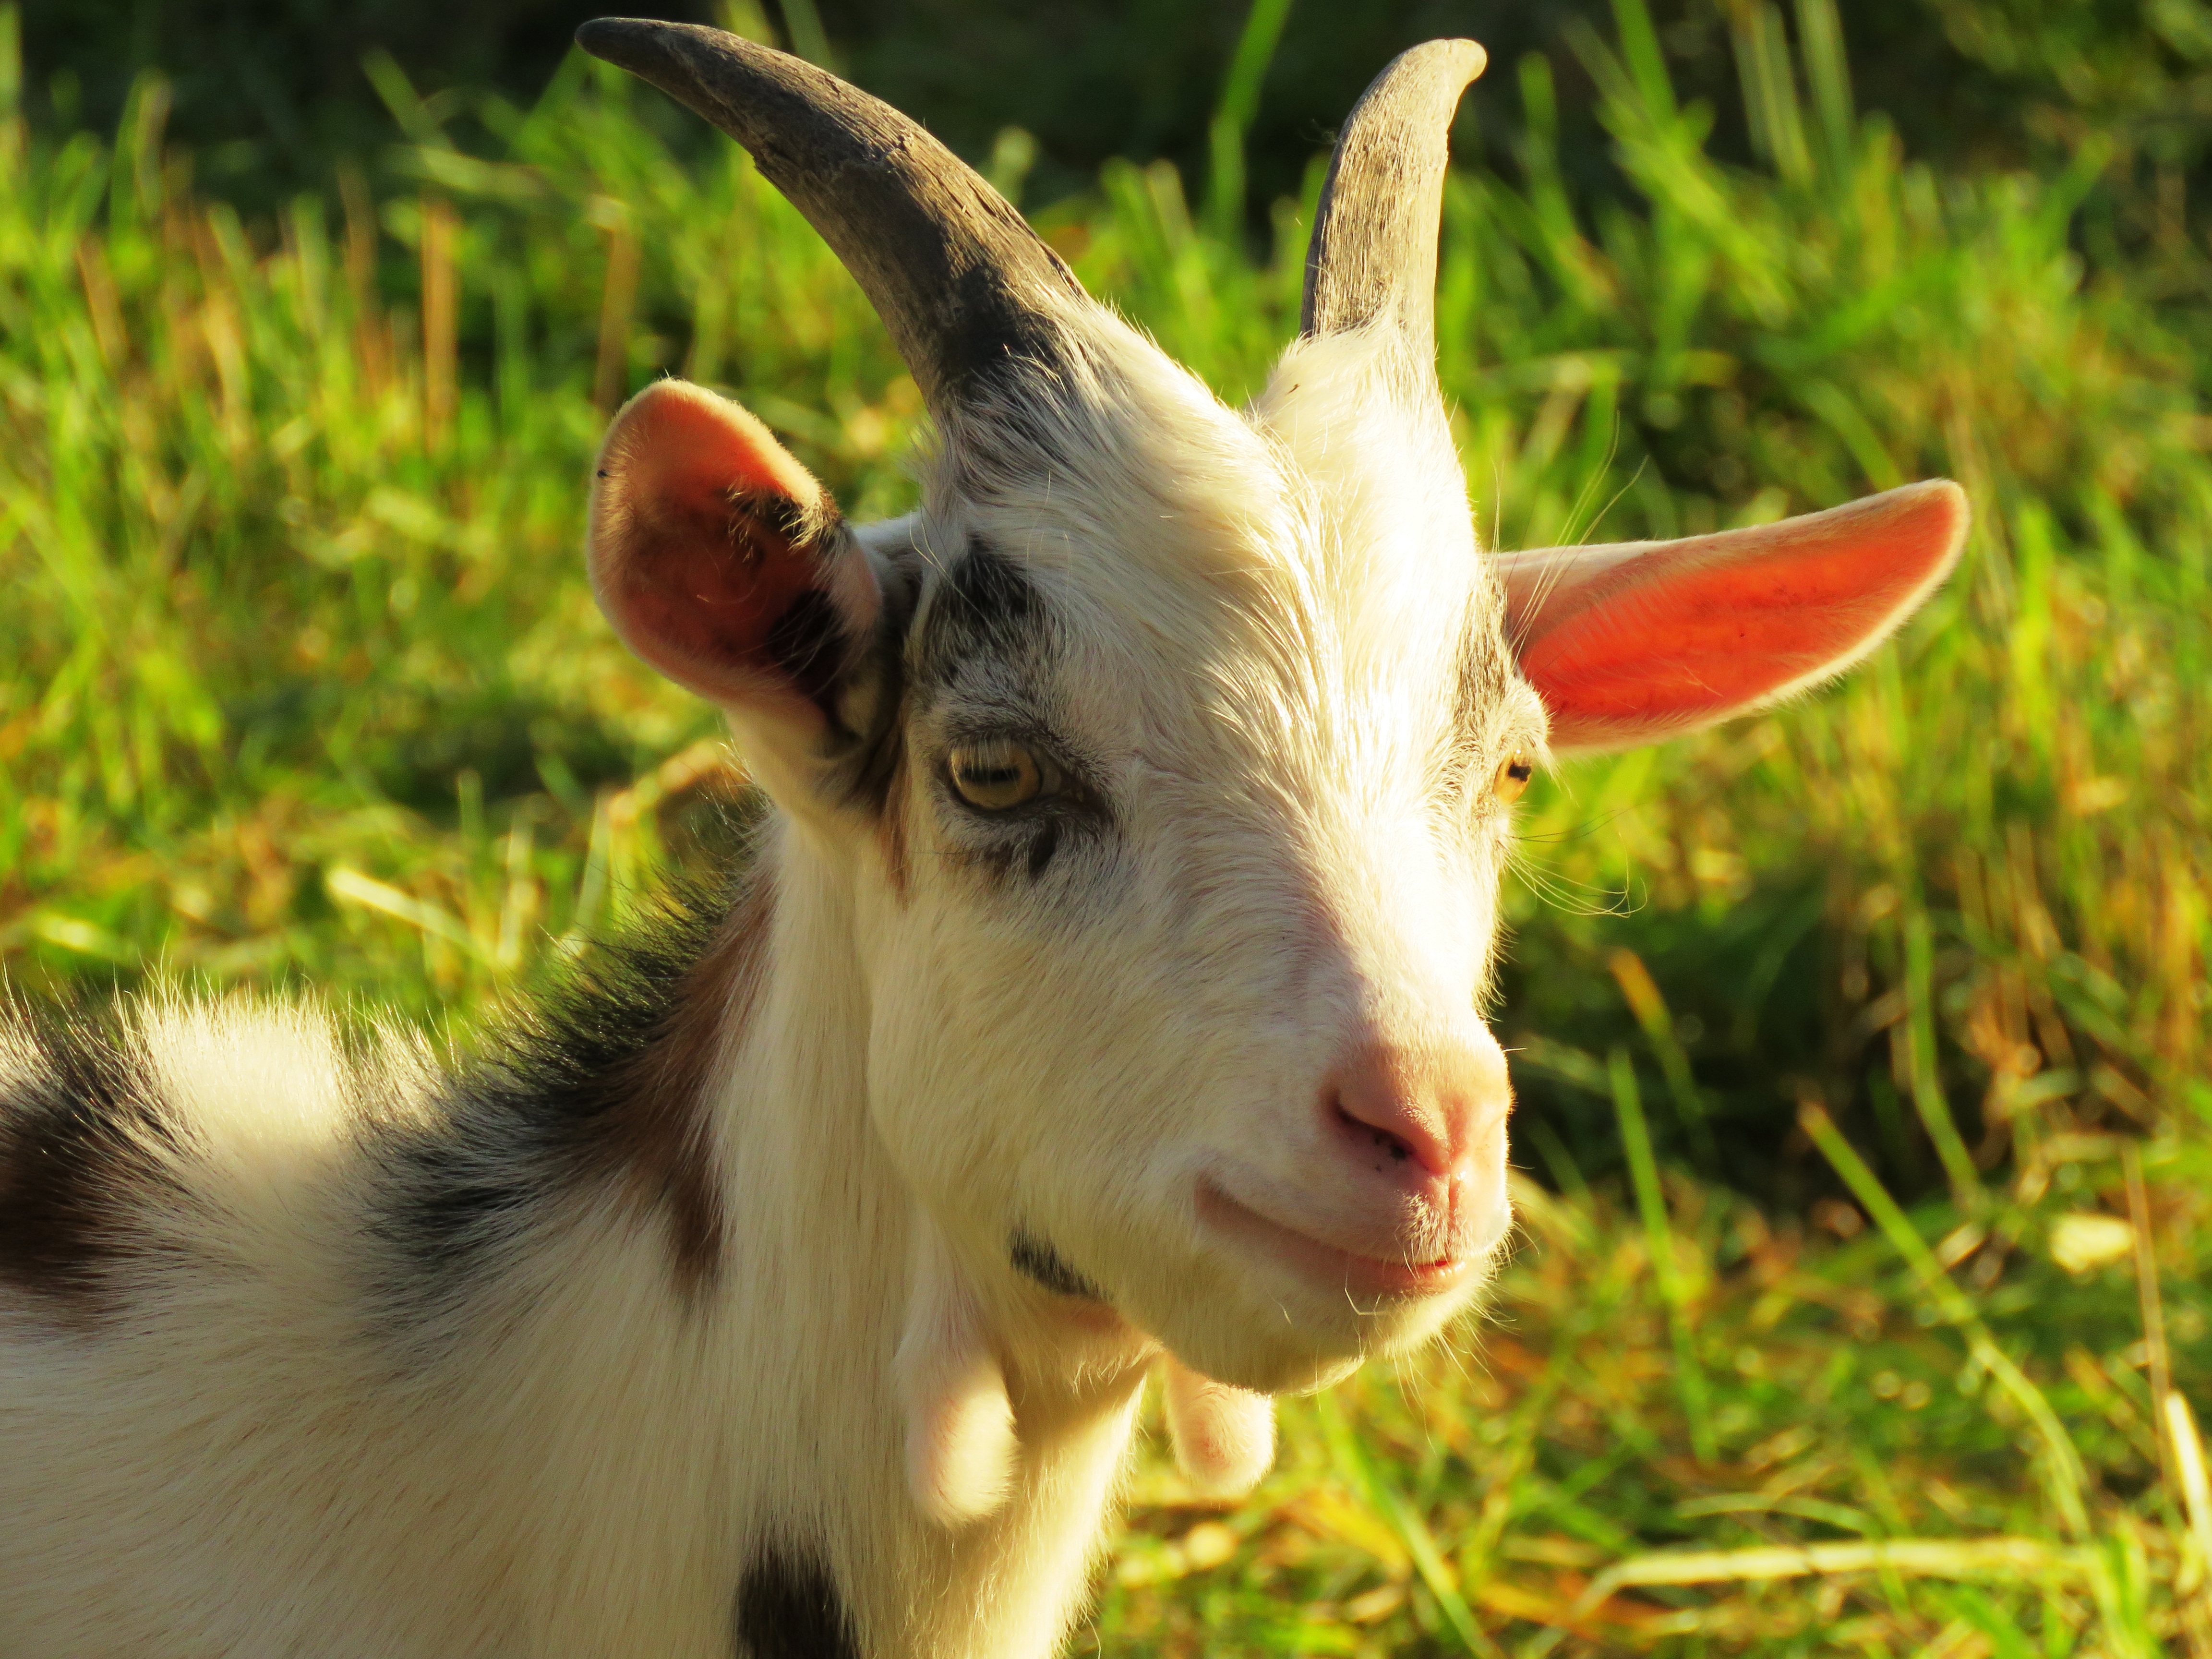
grass, meadow, male, wildlife, goat, horn, pillar, pasture, grazing, livestock, mammal, fauna, lamb, goats, vertebrate, horns, ruminant, paarhufer, bock, goatee, horned, billy goat, cow goat family